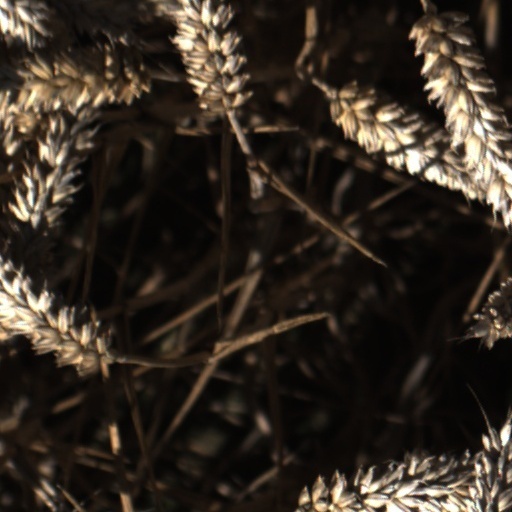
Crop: wheat